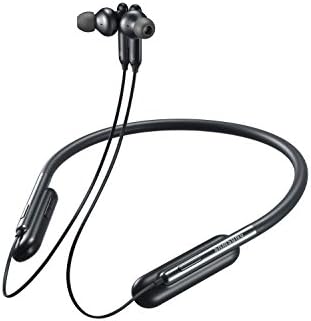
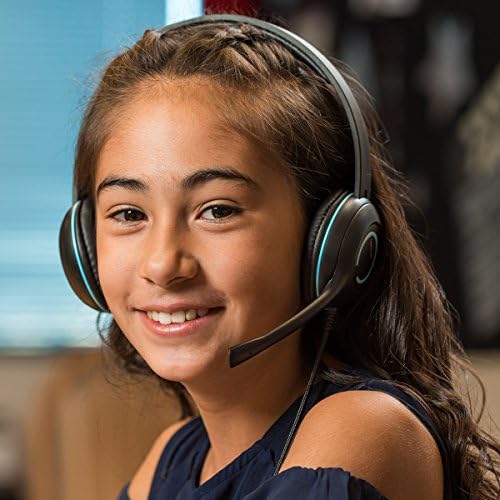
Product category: headphones
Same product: no